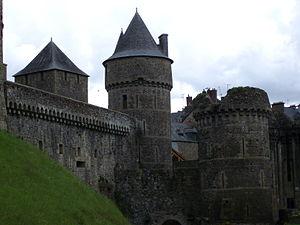
le Château de Fougères à Fougères en Bretagne. De gauche à droite: tours de la Haye-Saint-Hilaire, du Hallay et de Plesguen.